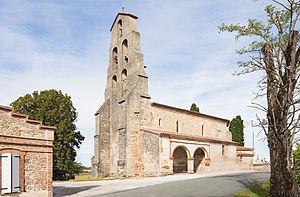
Montcabrier est une commune française située dans le département du Tarn, en région Occitanie.
Églises possédant un clocher-mur, ou clocher à peigne, clocher-arcade ou campenard.